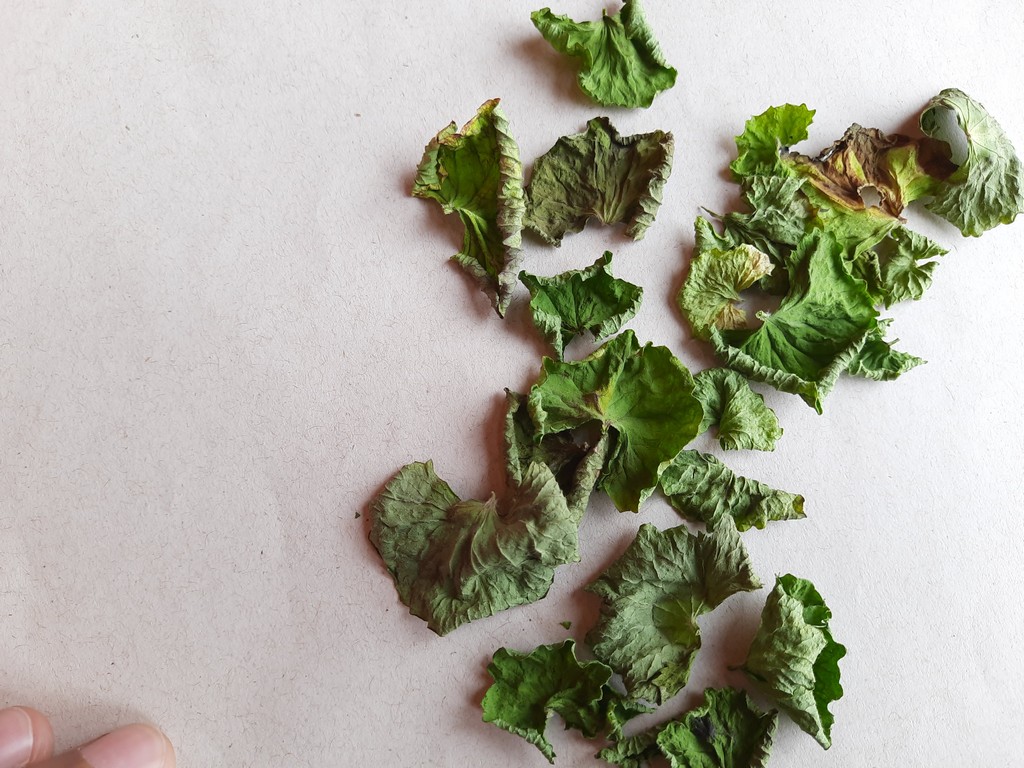
Label: Dried